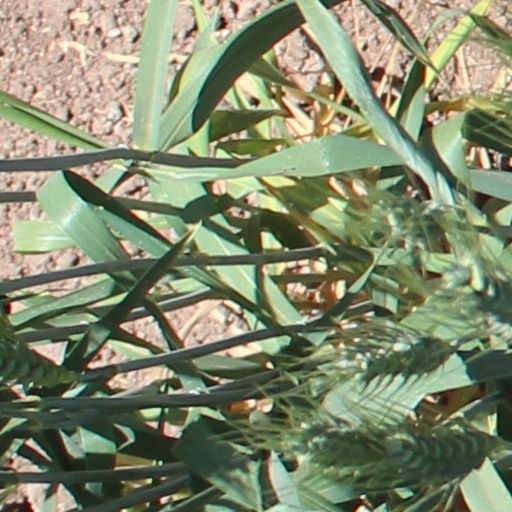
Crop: wheat